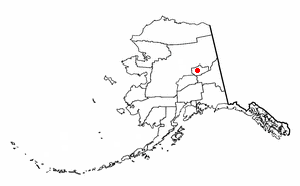
Fox est une census-designated place d'Alaska aux États-Unis, appartenant au Borough de Fairbanks North Star, à proximité de Fairbanks dont elle fait partie de la communauté urbaine. Sa population était de 353 personnes en 2007.